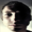
Label: man